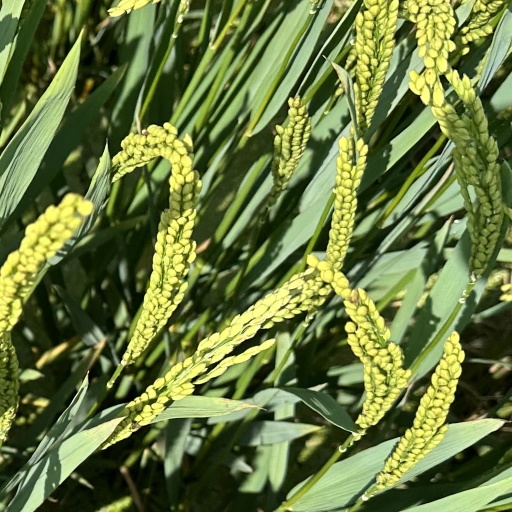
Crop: rice